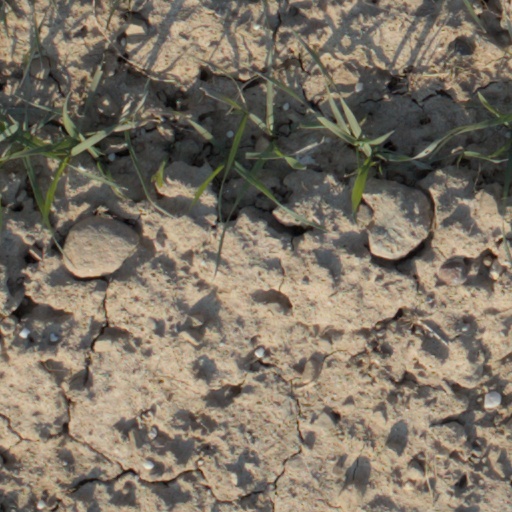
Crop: wheat